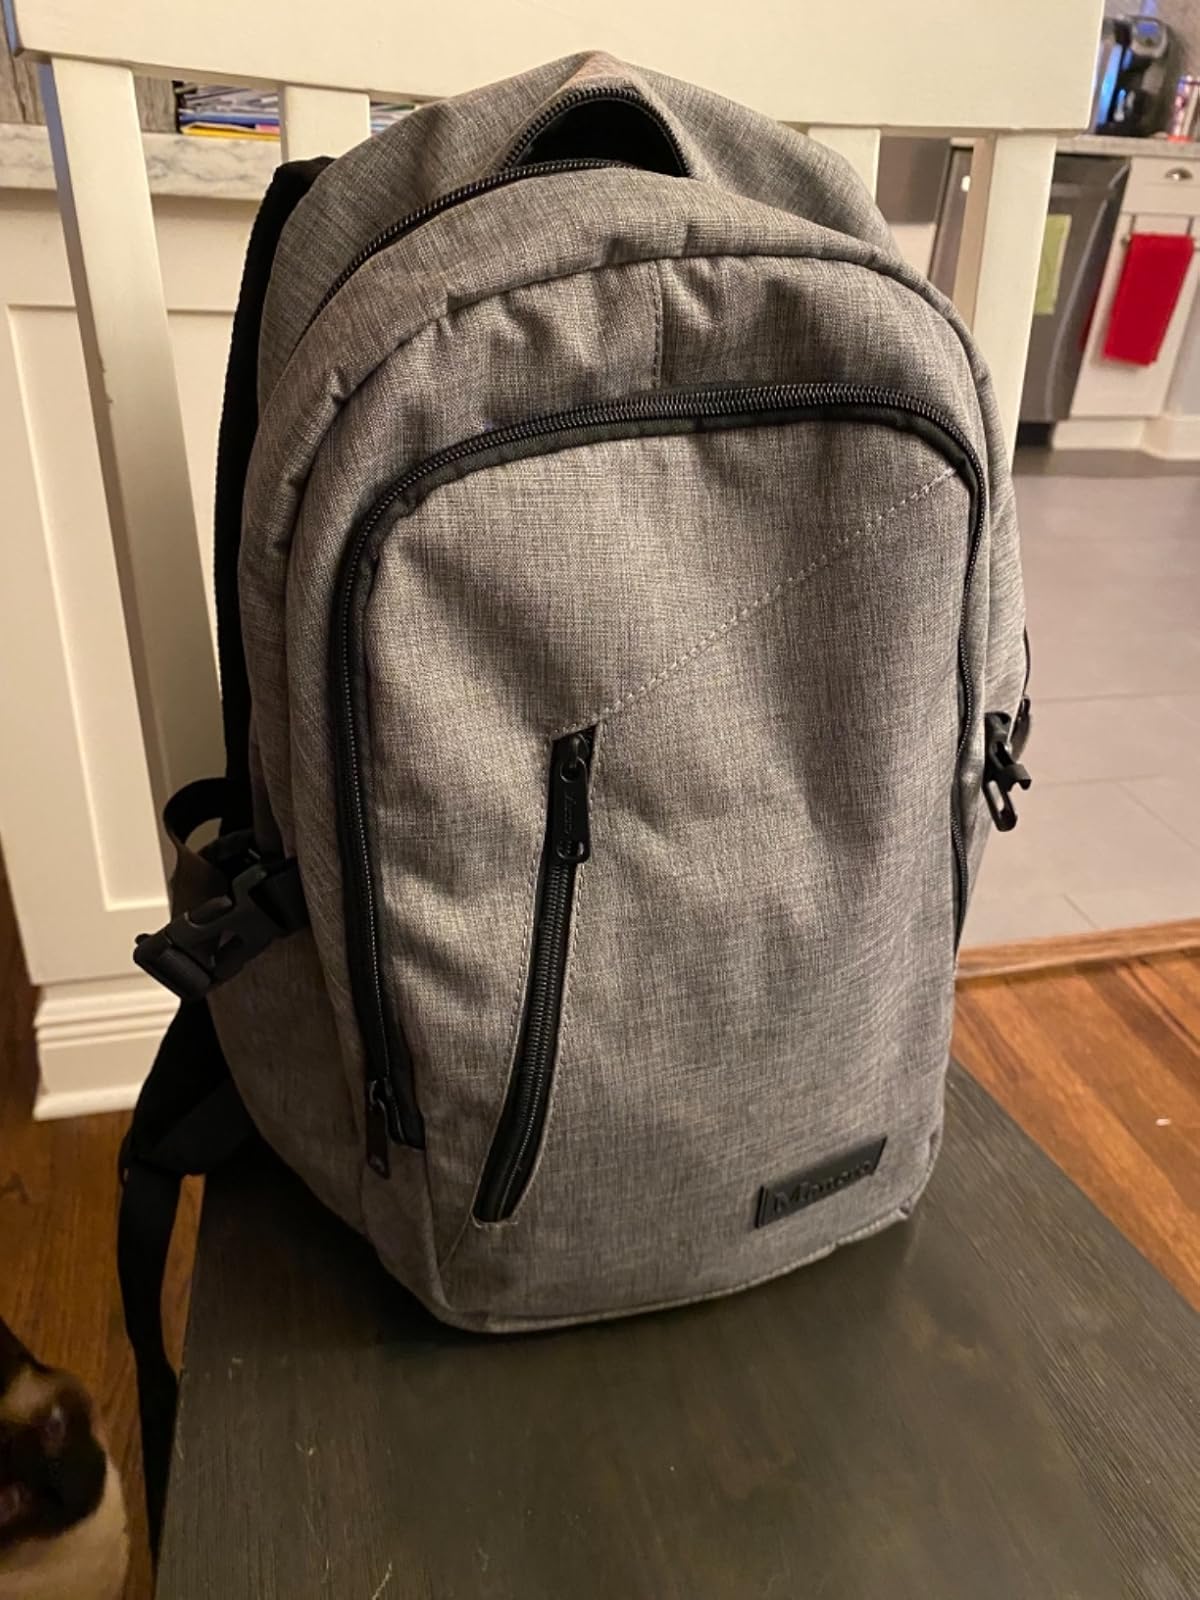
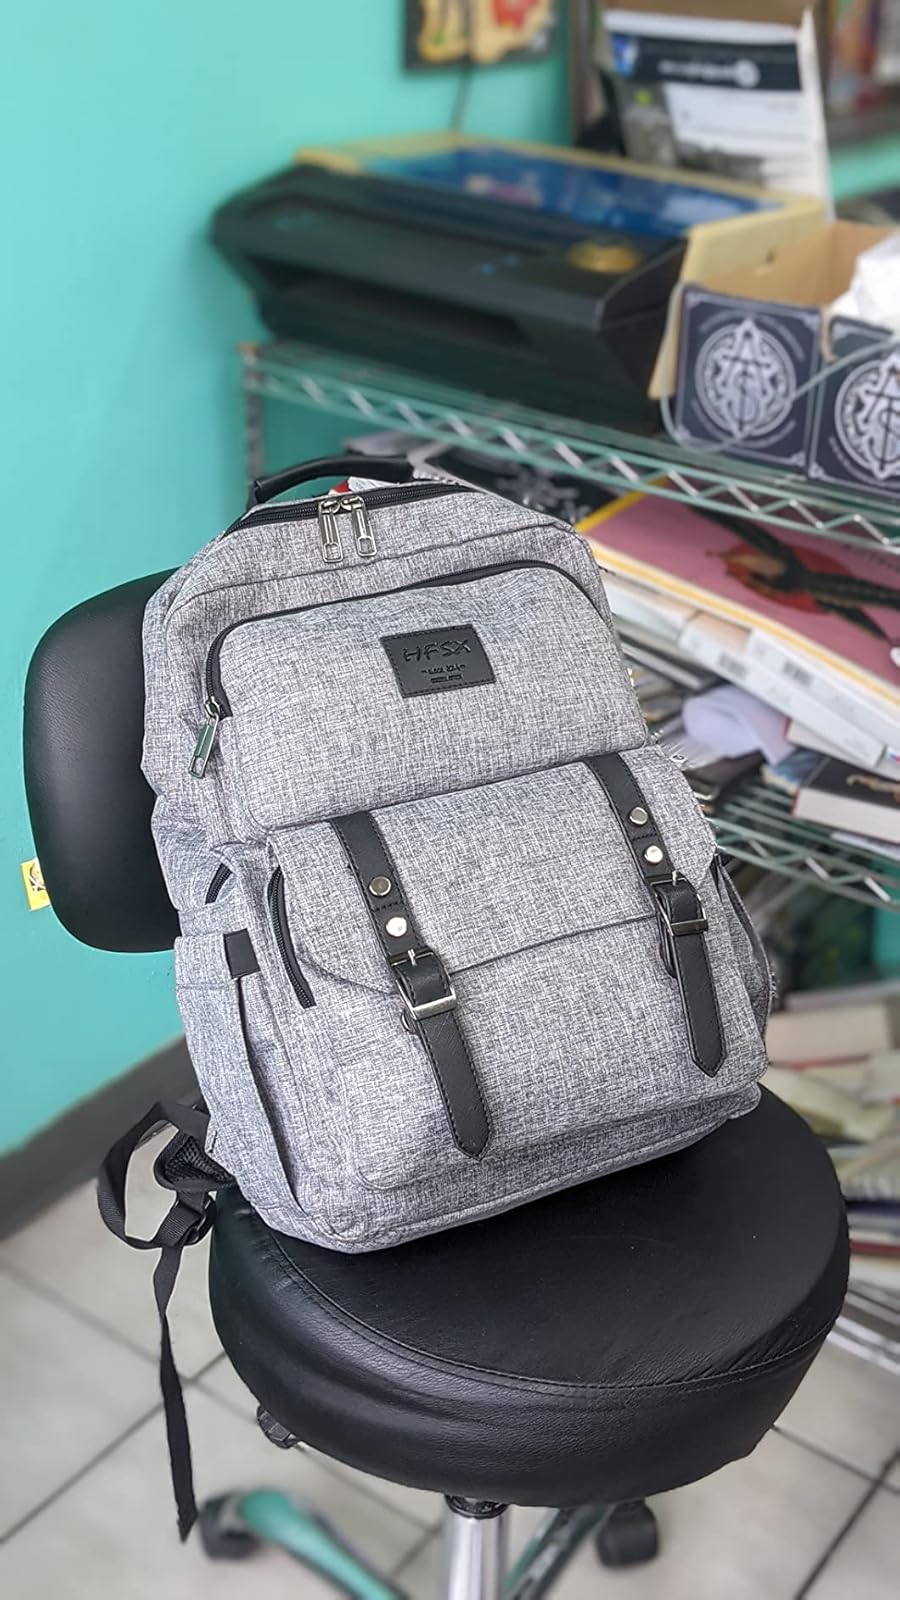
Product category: bag
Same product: no